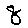
Label: 8